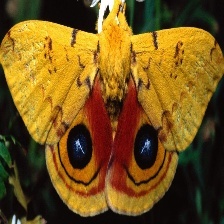
Species: IO MOTH